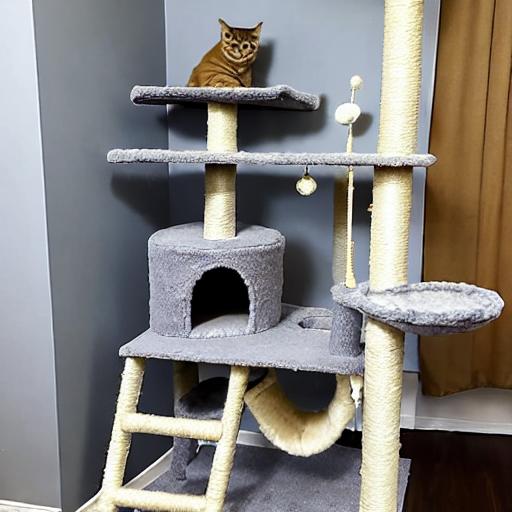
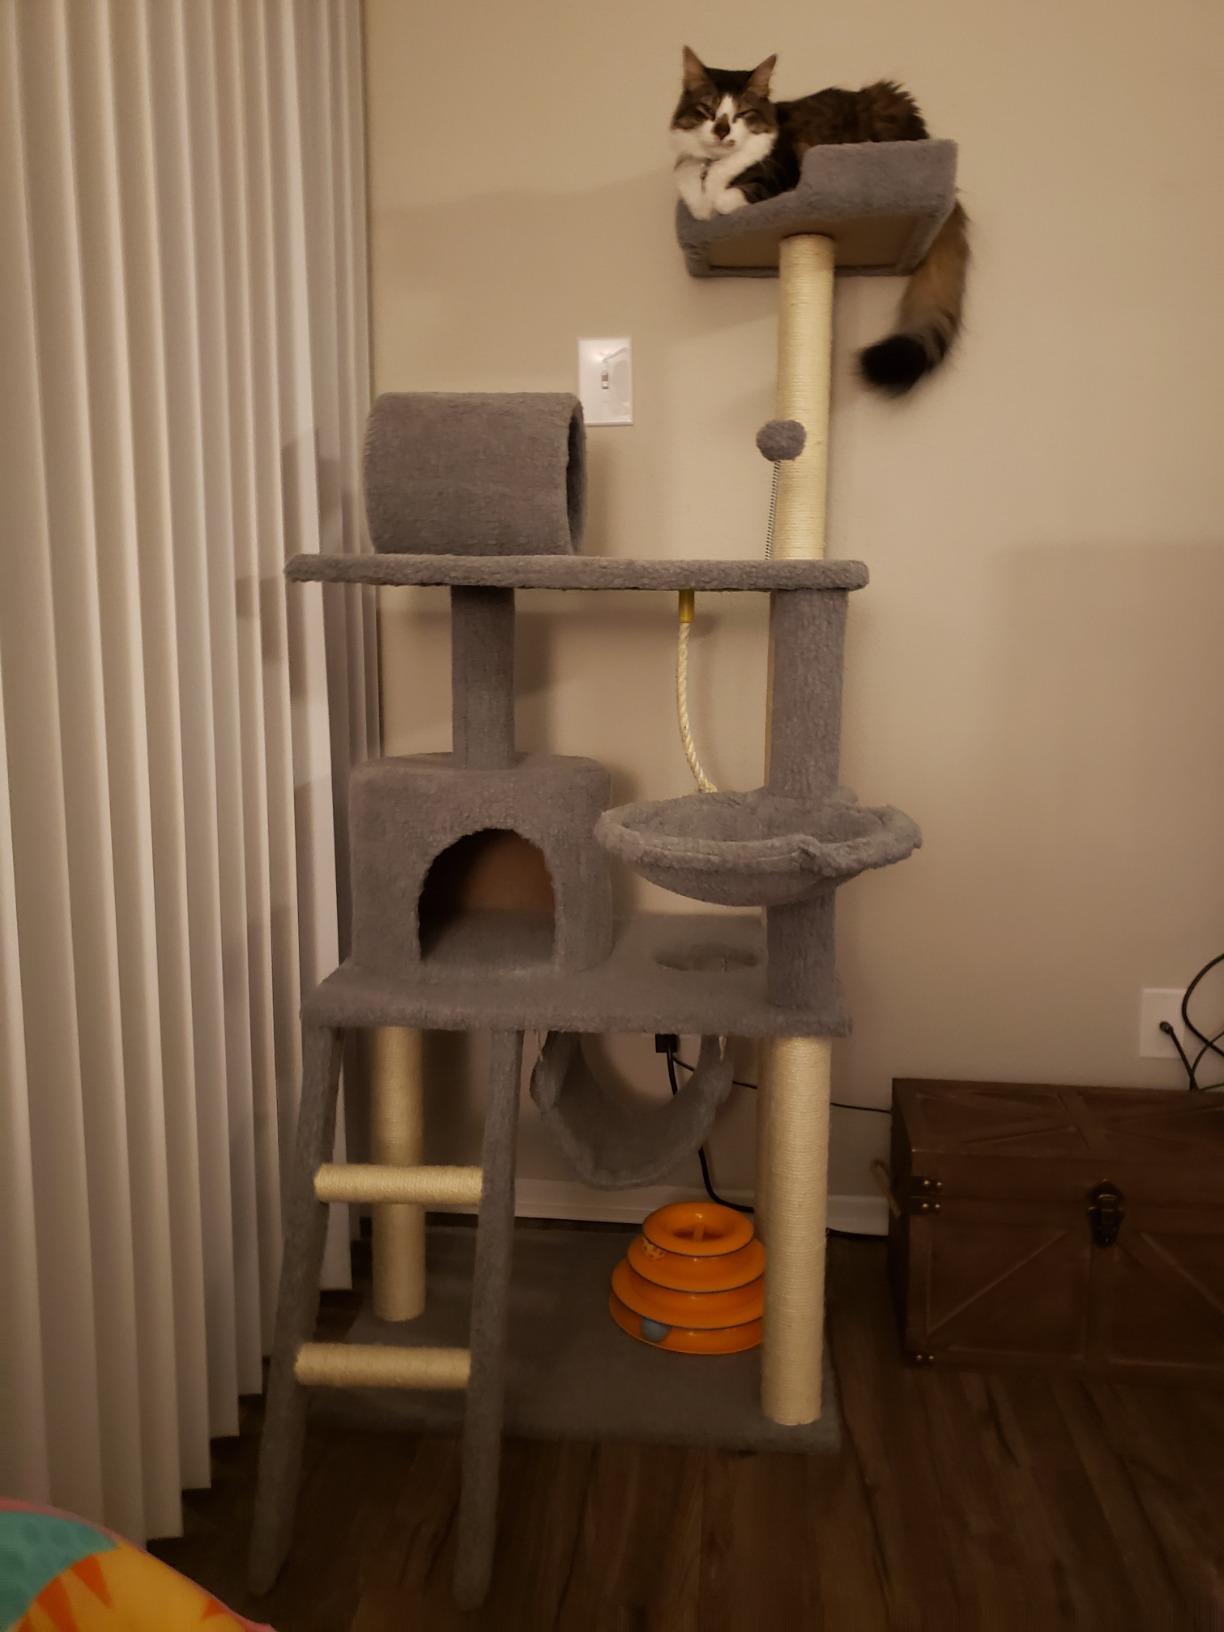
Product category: items_cat tree
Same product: no